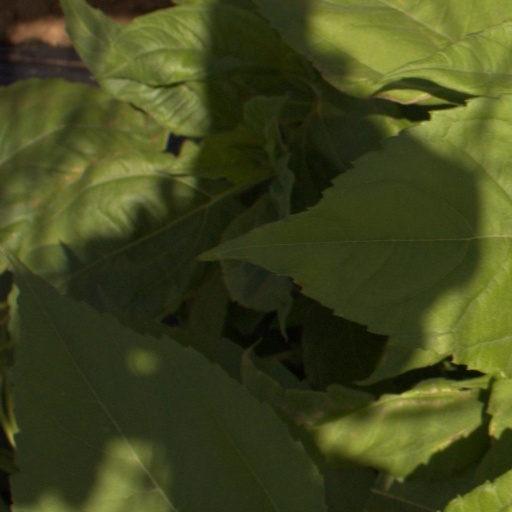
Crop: Jerusalem artichoke